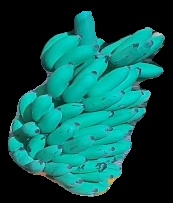
Variety: elakki-bale
Grade: grade2